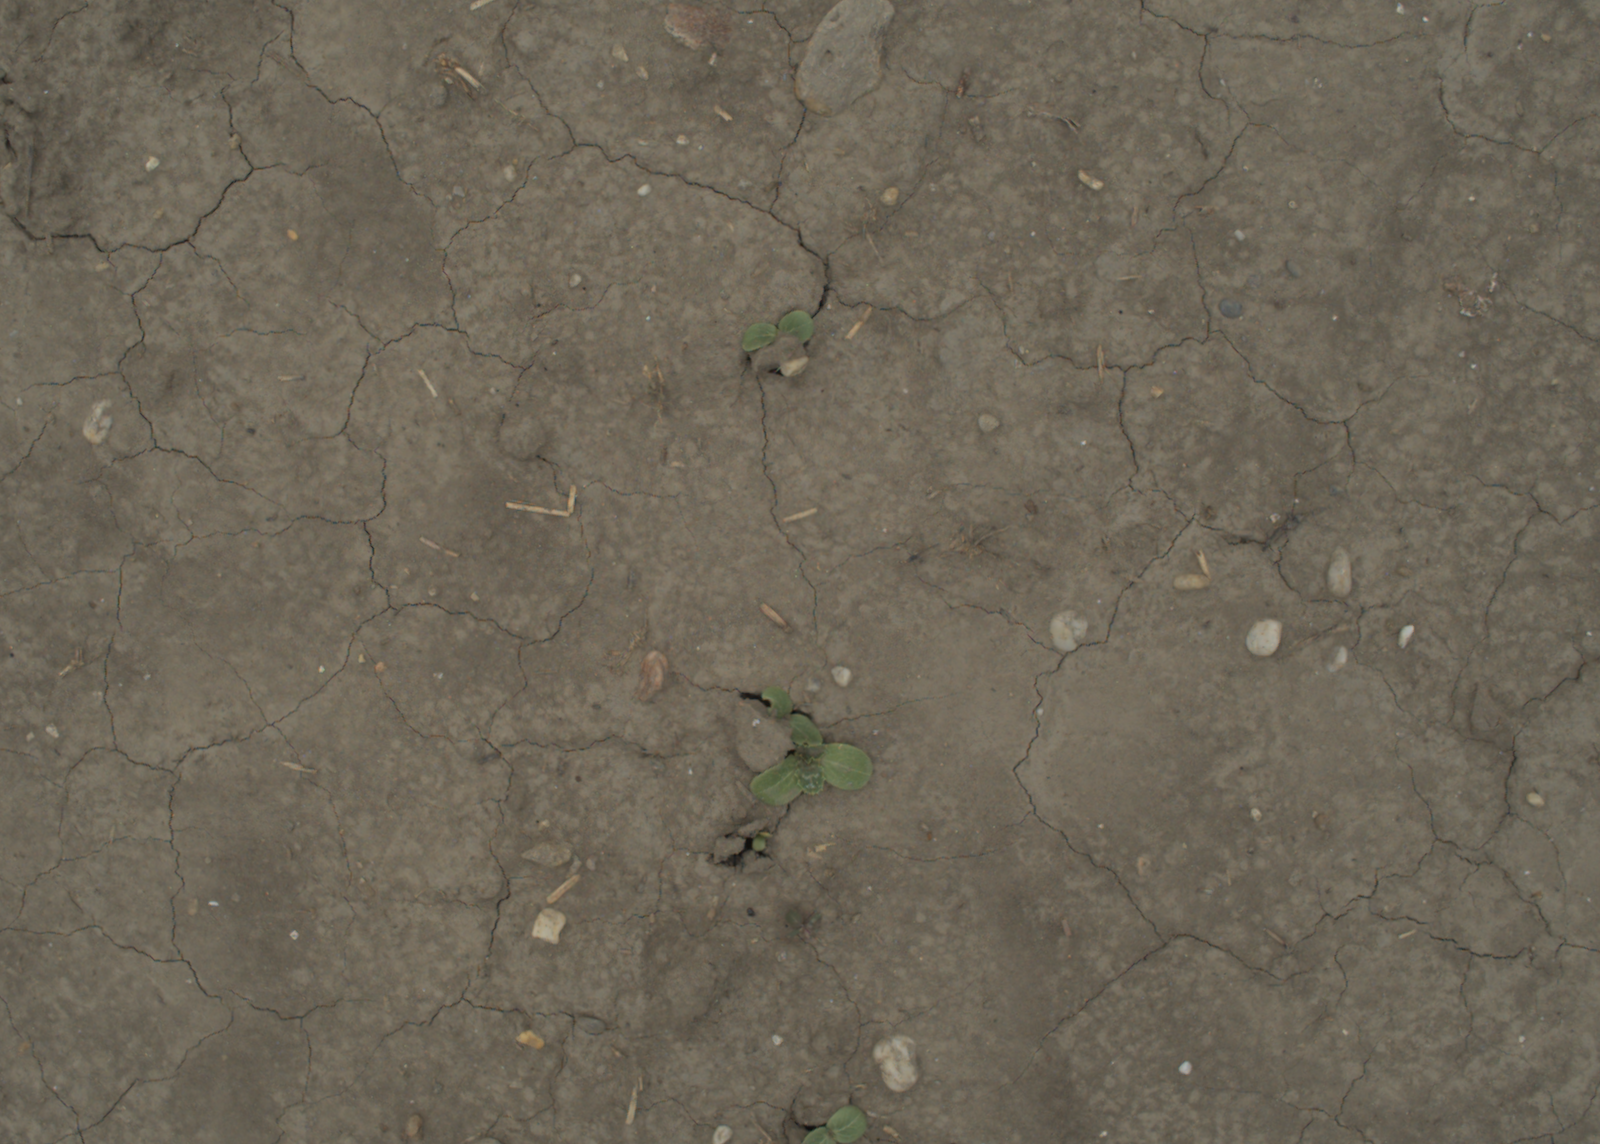
Capture date: 05.07.2021 13:32:12
Weather: cloudy
Wind: medium
Seeding date: 08.06.2021
Plant canopy height (mm): 961